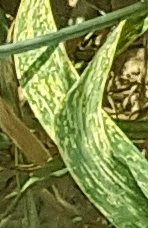
Label: Wheat___Yellow_Rust